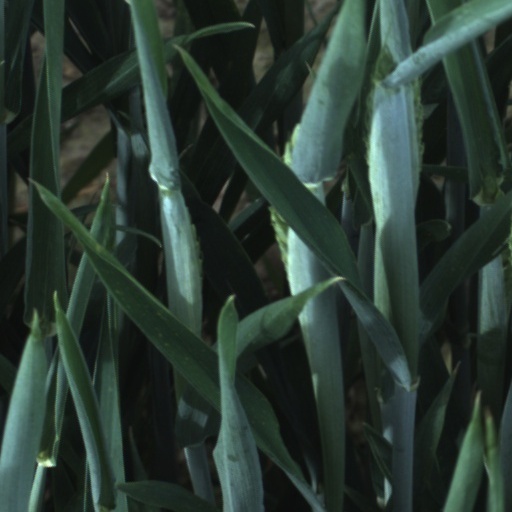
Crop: wheat